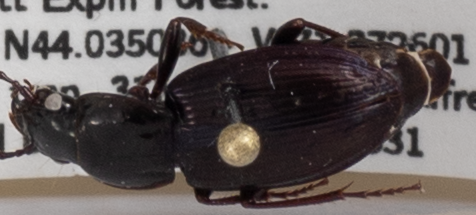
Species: Pterostichus pensylvanicus
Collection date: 2018-05-31
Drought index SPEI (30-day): -1.498
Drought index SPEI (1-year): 0.694
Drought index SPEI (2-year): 0.32